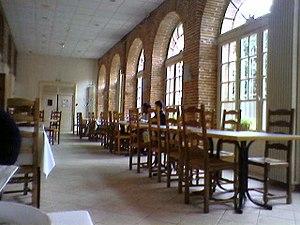
Restaurant universitaire de l'Institut Catholique à Toulouse.